Hoodoo Mountain

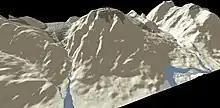
3D model of Hoodoo Mountain

Hoodoo Mountain is a possible source of the Finlay tephras. These are two thick phonolitic to trachytic tephra layers in the Dease Lake and Finlay River areas. Radiocarbon dating of terrestrial plant macrofossils directly overlying the youngest tephra layer suggest an early Holocene age for this volcanic material. The glass composition of the tephras is similar to the average whole-rock chemistry of the phonolitic lava flows produced during the final eruptive period at Hoodoo Mountain. However, this eruptive period is not known to have produced any pyroclastic deposits or tephras. Therefore other possible sources have been considered, including Level Mountain, Heart Peaks and the Mount Edziza volcanic complex.